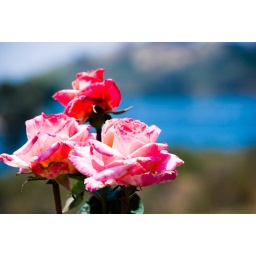
Beautiful pink roses, at spring's end. Backdropped by the blue of the mountain lake.